Zulfikar Ali Bhutto

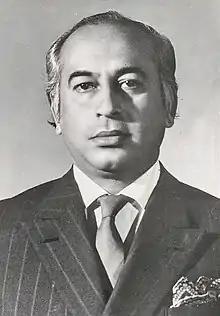
Official portrait,

Zulfikar Ali Bhutto (5 January 1928 – 4 April 1979) was a Pakistani barrister, politician and statesman who served as the fourth president of Pakistan from 1971 to 1973 and later as the ninth prime minister of Pakistan from 1973 until his overthrow in 1977. He was also the founder and first chairman of the Pakistan People's Party (PPP) from 1967 until his execution in 1979.